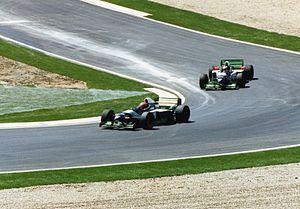
La Minardi M195B est la monoplace de Formule 1 engagée par la Scuderia Minardi lors de la saison 1996 de Formule 1. Elle est pilotée par le Portugais Pedro Lamy, les Italiens Giancarlo Fisichella et Giovanni Lavaggi et le Brésilien Tarso Marques. Évolution de la Minardi M195 de l'année précédente, la M195B est propulsée par un moteur Ford-Cosworth EDM, utilisé la saison précédente, mais qui dispose de dix chevaux de plus.